La Valsainte Charterhouse

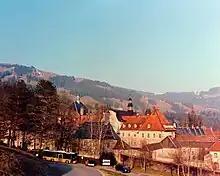
Church and main building, with Prealps in the background

La Valsainte Charterhouse or La Valsainte (Latin: "Vallis sanctorum omnium", later "Vallis Sancta") situated in La Valsainte in the district of Gruyère, Canton of Fribourg, is the only remaining extant Carthusian monastery in Switzerland.